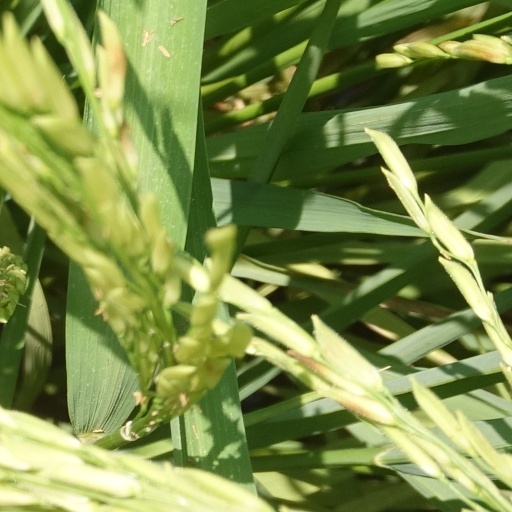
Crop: rice